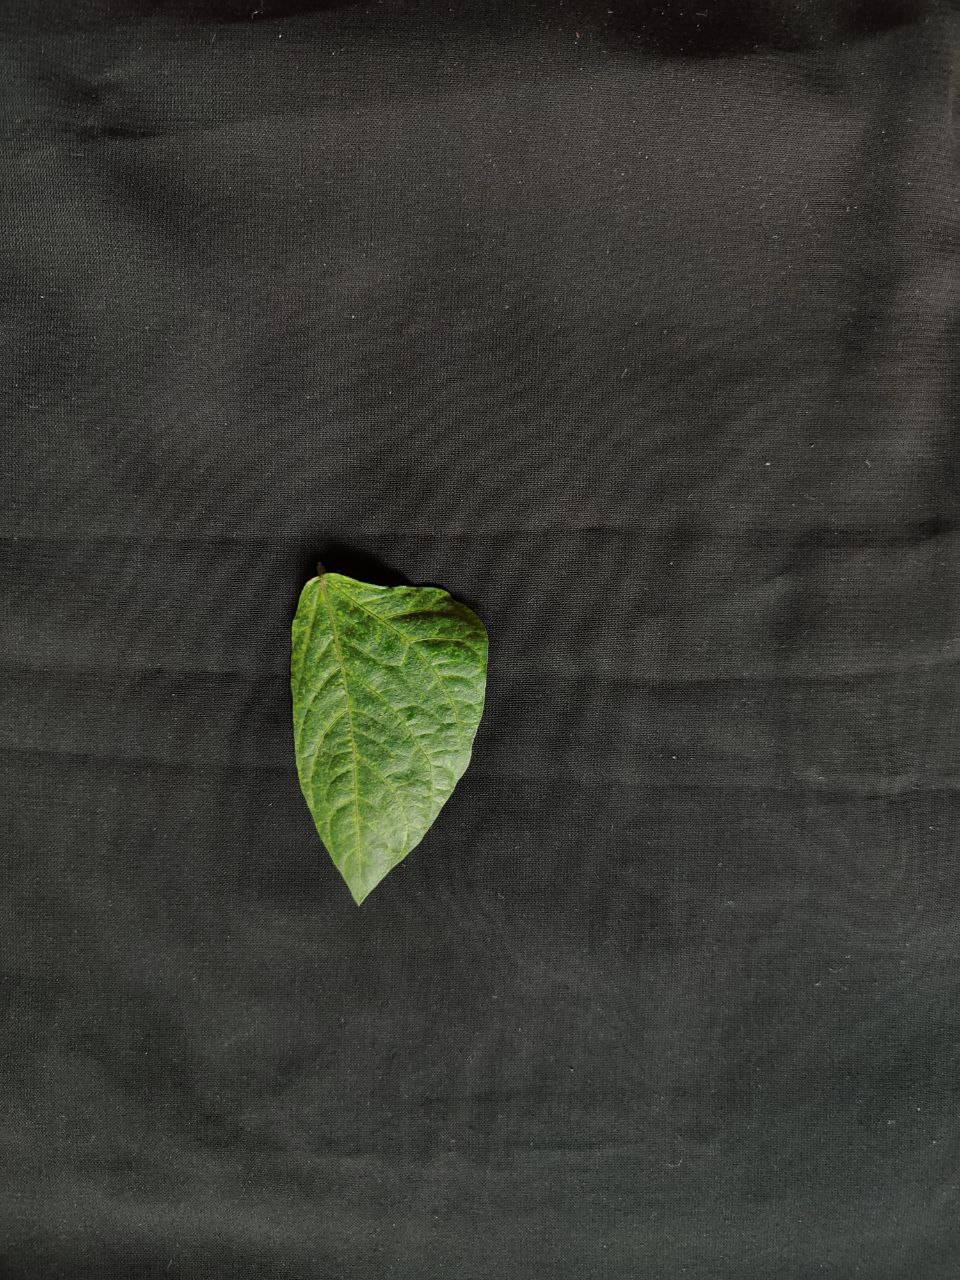
Crop: cowpea
Leaf condition: Mosaic Virus